Ramsagar National Park

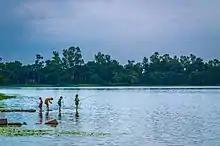
Fishing in Ramsagar National Park

Ramsagar National Park is a national park in Bangladesh located at. 25°33'00"N 88°37'30"E Tejpur, near Dinajpur District in the north-west of the country. The Park is 27.76 hectare, in size, and is built around a large water reservoir known as "Ramsagar tank". The lake is 1079m in length and 192.6m in width. The soil is red-yellow clay